SimCopter

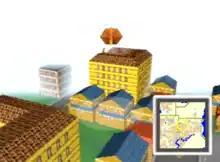
A gameplay screenshot of the E3 1997 build. The poor draw distance of the title was criticized by the press at the time, and would be a key factor in the cancellation of its North American release.

A Nintendo 64 version was announced by Maxis on May 22, 1997, a few weeks before E3 1997, where a playable prototype was presented. On October 9, 1997, Maxis announced that the game would instead be ported to 64DD peripheral, with an explicit intention of being a North American launch game for the platform, and with Electronic Arts being announced as its publisher; however, years later in an interview for the Video Game History Foundation, Akifumi “Aki” Kodama (president of Maxis K.K., developer of the conversion) and Jeffrey J. Feil (associated producer in "SimCopter 64" for Electronic Arts, owners of Maxis) said they never saw a 64DD build, with the former also saying that interaction with other games was never implemented at any point. When asked about the 64DD in an issue of "Nintendo Power" from January 1998, Shigeru Miyamoto mentioned that the game would have an integration with "Mario Artist" and "SimCity 64", in earlier interviews he also mentioned integration with "SimCity 2000". The game was unofficially canceled on March 9, 1999 following the repeated delays of the peripheral.